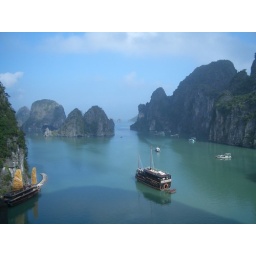
Taken from the cave exit. Our boat is the green one in the middle foreground.